Small nucleolar RNA Z169

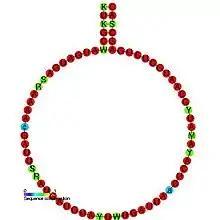
Predicted secondary structure and sequence conservation of snoZ169

In molecular biology, Small nucleolar RNA Z169 is a non-coding RNA (ncRNA) molecule which functions in the modification of other small nuclear RNAs (snRNAs). This type of modifying RNA is usually located in the nucleolus of the eukaryotic cell which is a major site of snRNA biogenesis. It is known as a small nucleolar RNA (snoRNA) and also often referred to as a guide RNA.